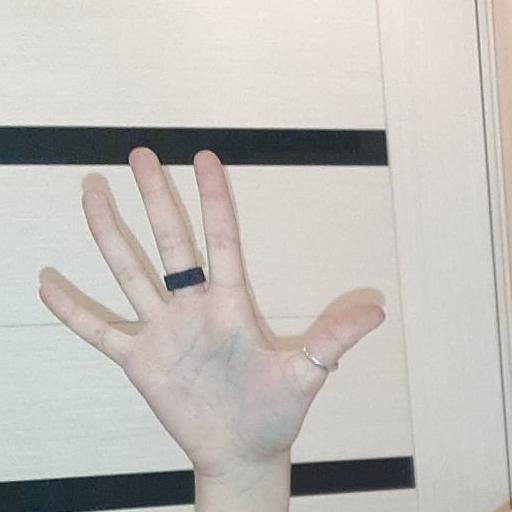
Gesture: palm